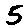
Label: 5